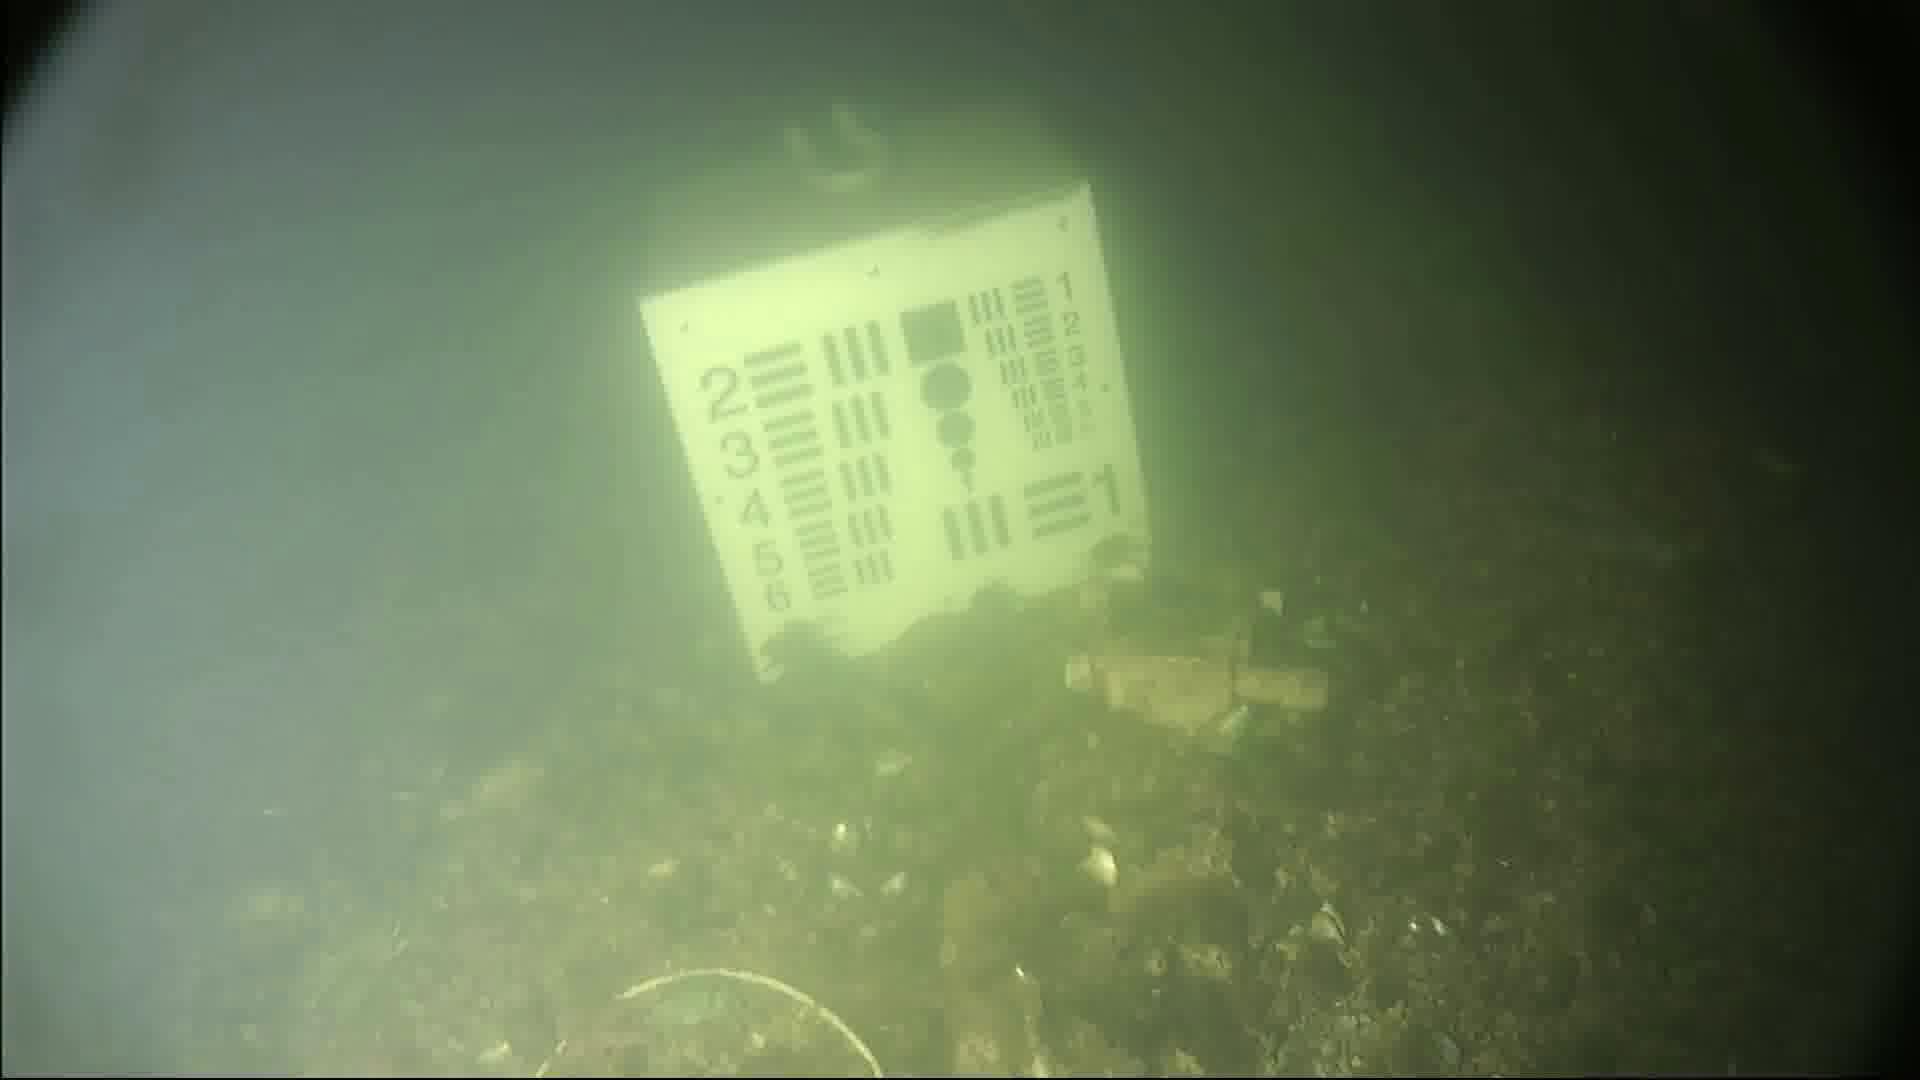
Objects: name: starfish
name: crab